Men in Trees

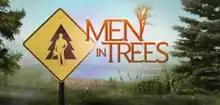

Men in Trees is an American romantic comedy-drama television series starring Anne Heche as relationship coach Marin Frist, which premiered on September 12, 2006, on ABC. The series is set in the fictional town of Elmo, Alaska, and concerns Marin Frist's misadventures in relationships. The premise showed at least superficial similarities to the HBO television series "Sex and the City" (on which series creator Jenny Bicks was a co-executive producer), which also featured a romantically oriented female writer. The protagonist's apparent "fish-out-of-water" feeling in a remote, small Alaskan town can be likened to CBS's "Northern Exposure". The protagonists in both series were New Yorkers thrust into small town Alaskan societies. Filming for the series was based in Squamish, British Columbia, Canada.